Warrendale (film)

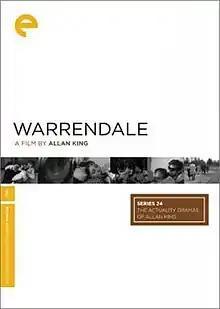

Warrendale is a 1967 documentary film by Canadian filmmaker Allan King. It was originally produced for broadcast on CBC Television, but CBC refused to show it because King refused to edit out the film's copious profanity. The film was allowed to be shown only during festivals.